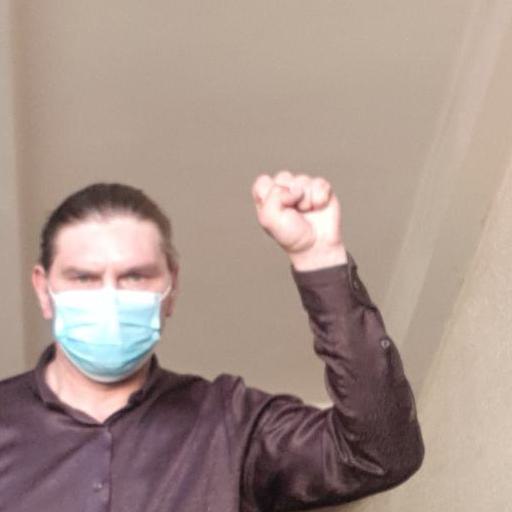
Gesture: fist